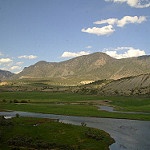
Label: mountain